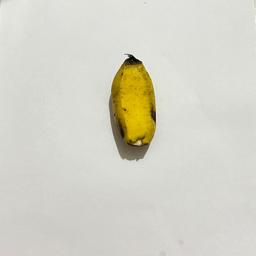
Banana variety: Sabri Kola